Westerkwartier

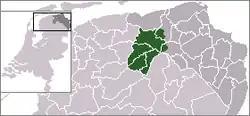
Location of the Westerkwartier in the province Groningen

The Westerkwartier is a historical region in the Dutch province of Groningen, at the border with the provinces of Drenthe and Friesland. In the past the area was part of the historical region of Frisia. The West Frisian language is still spoken in the western parts of the area (the villages Marum, De Wilp and Opende). In the rest of the Westerkwartier, "Westerkertiersk", a local variant of Low Saxon, is spoken.